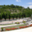
Label: ship